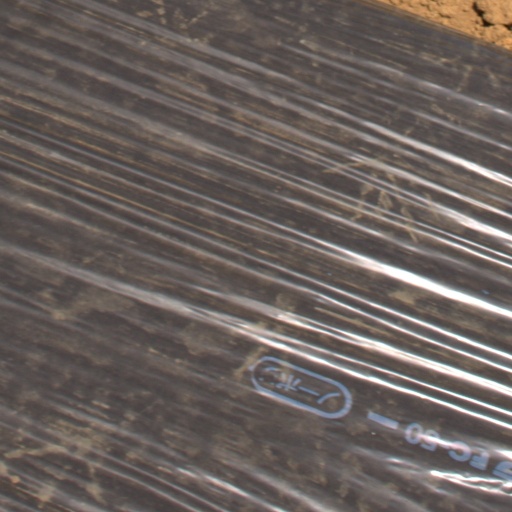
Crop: Jerusalem artichoke